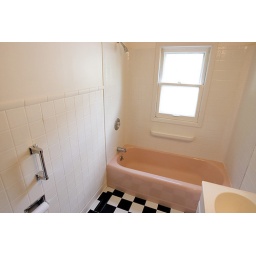
Photo of the second bathroom taken during a house showing in Monticello, Ill., Saturday, May 3, 2008.